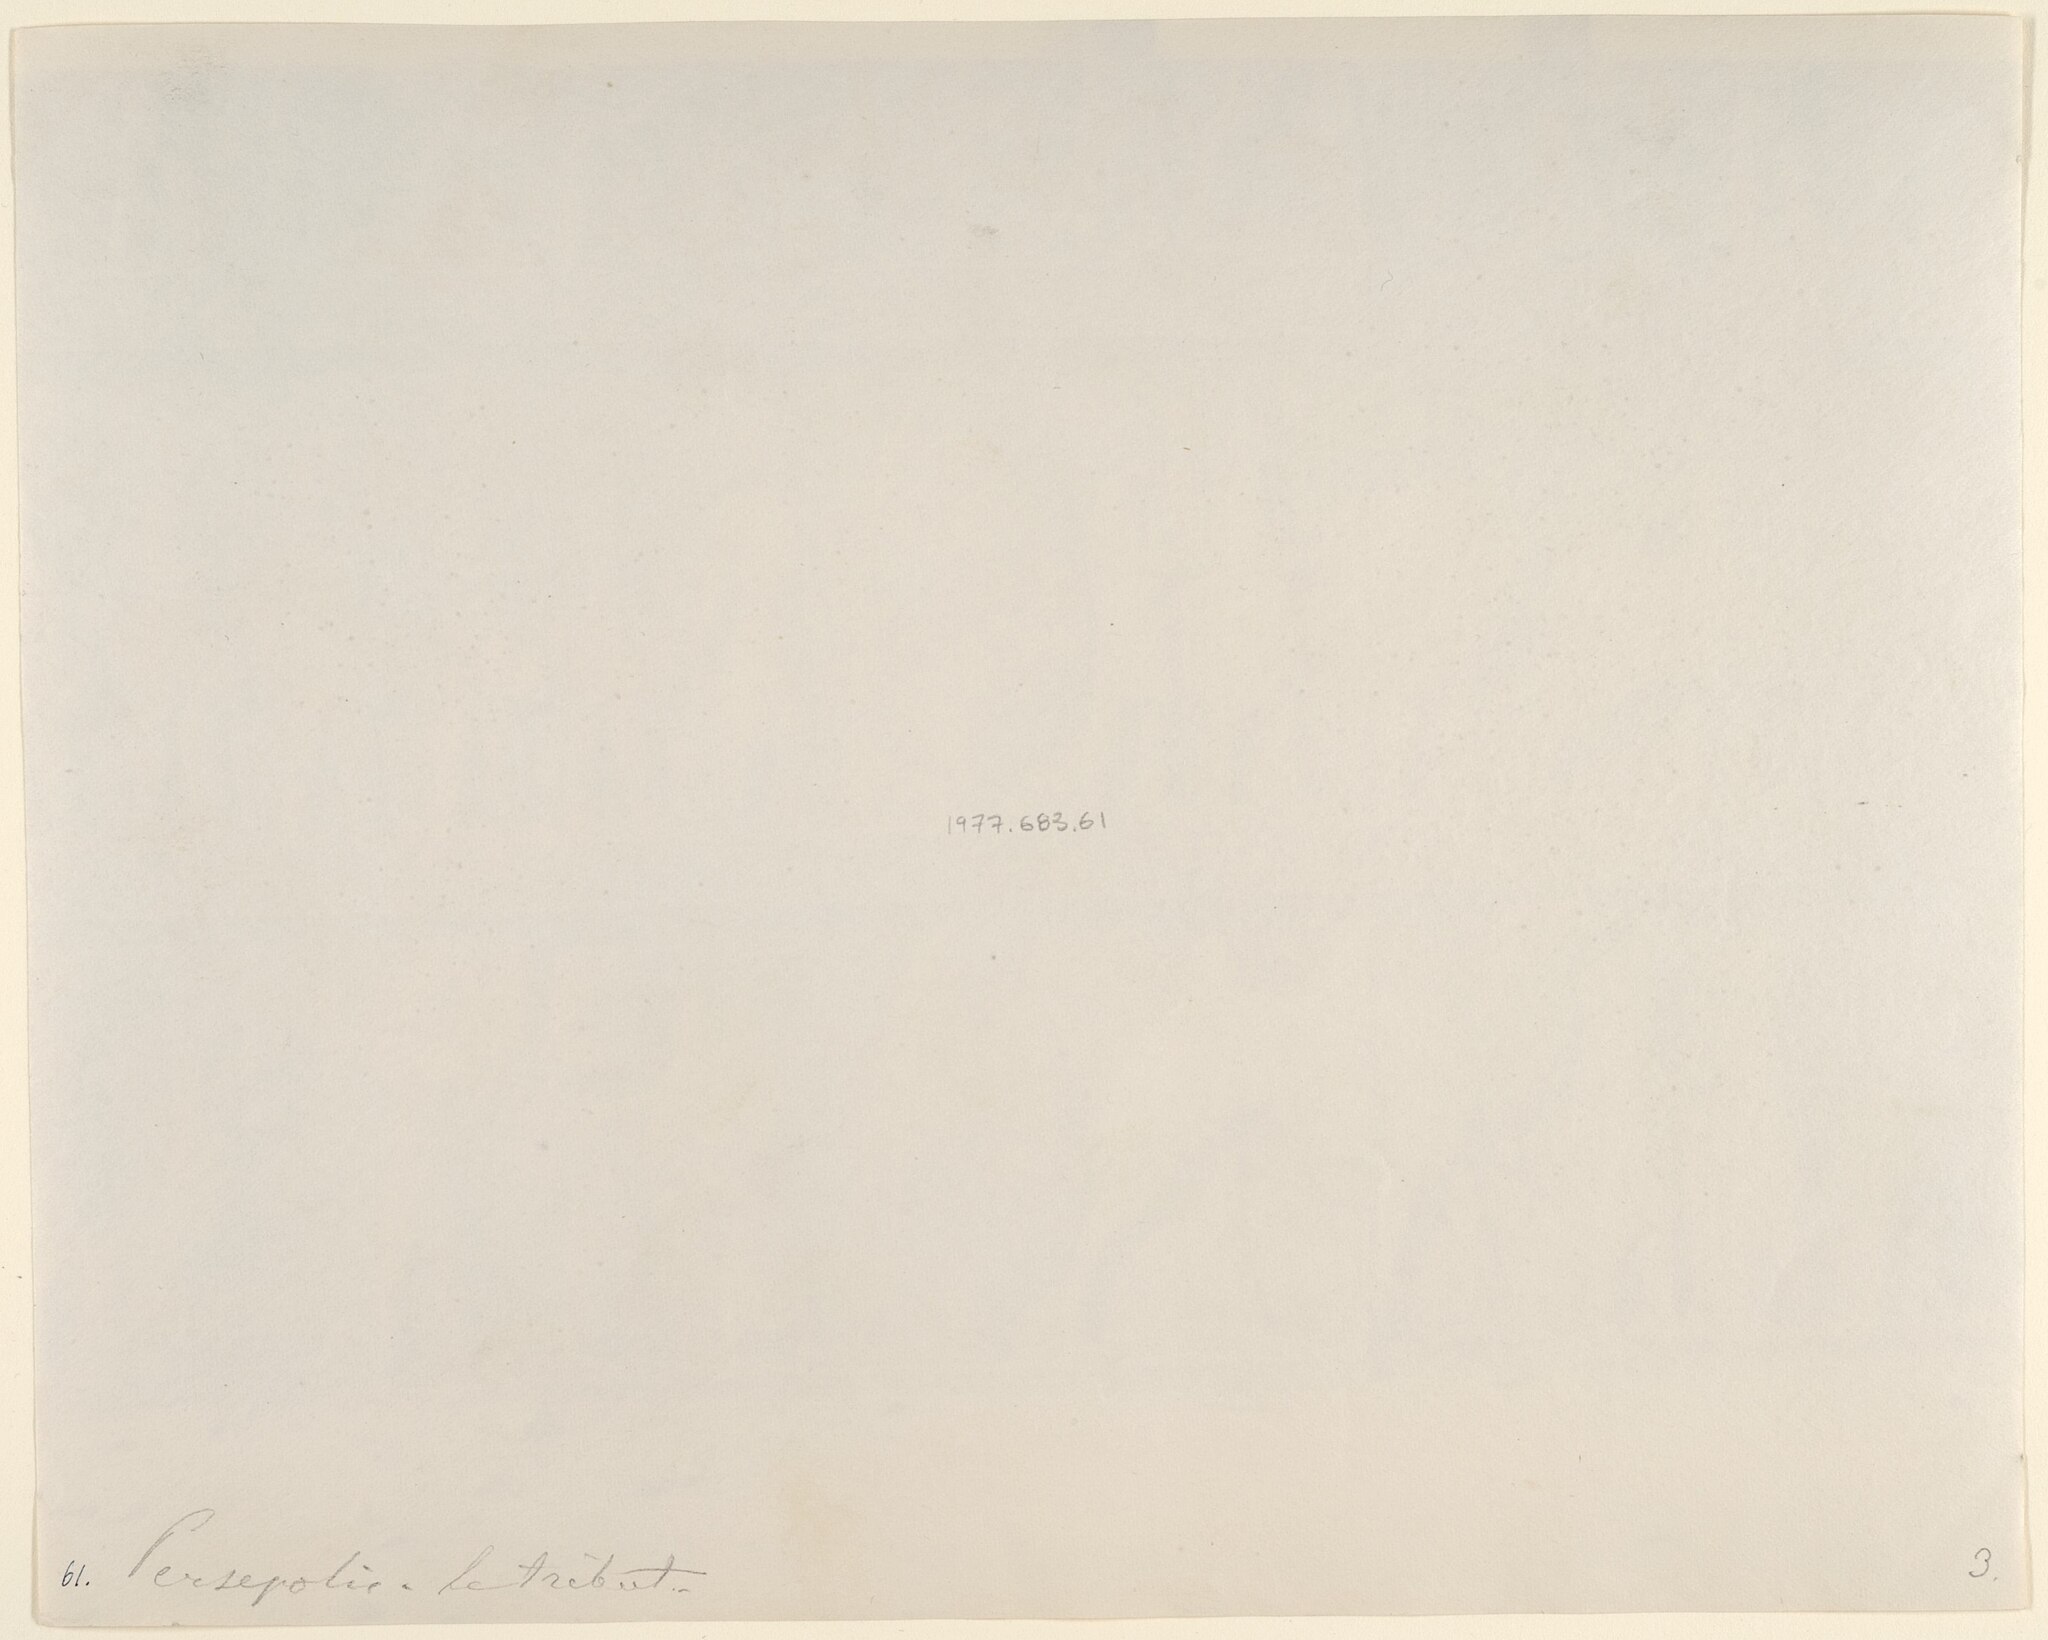
Title: Persepolis (?)
Description: Photograph; Photographs
Date: 1840s–60s
Categories: CC-Zero, Department of Photographs, Metropolitan Museum of Art, Artworks without Wikidata item, Artworks with known accession number, Images from Metropolitan Museum of Art, GWToolset Batch Upload, Albumen prints in the Metropolitan Museum of Art, Persepolis in the 19th century, Gift of Charles K. and Irma B. Wilkinson, Historical photographs of Iran by Luigi Pesce